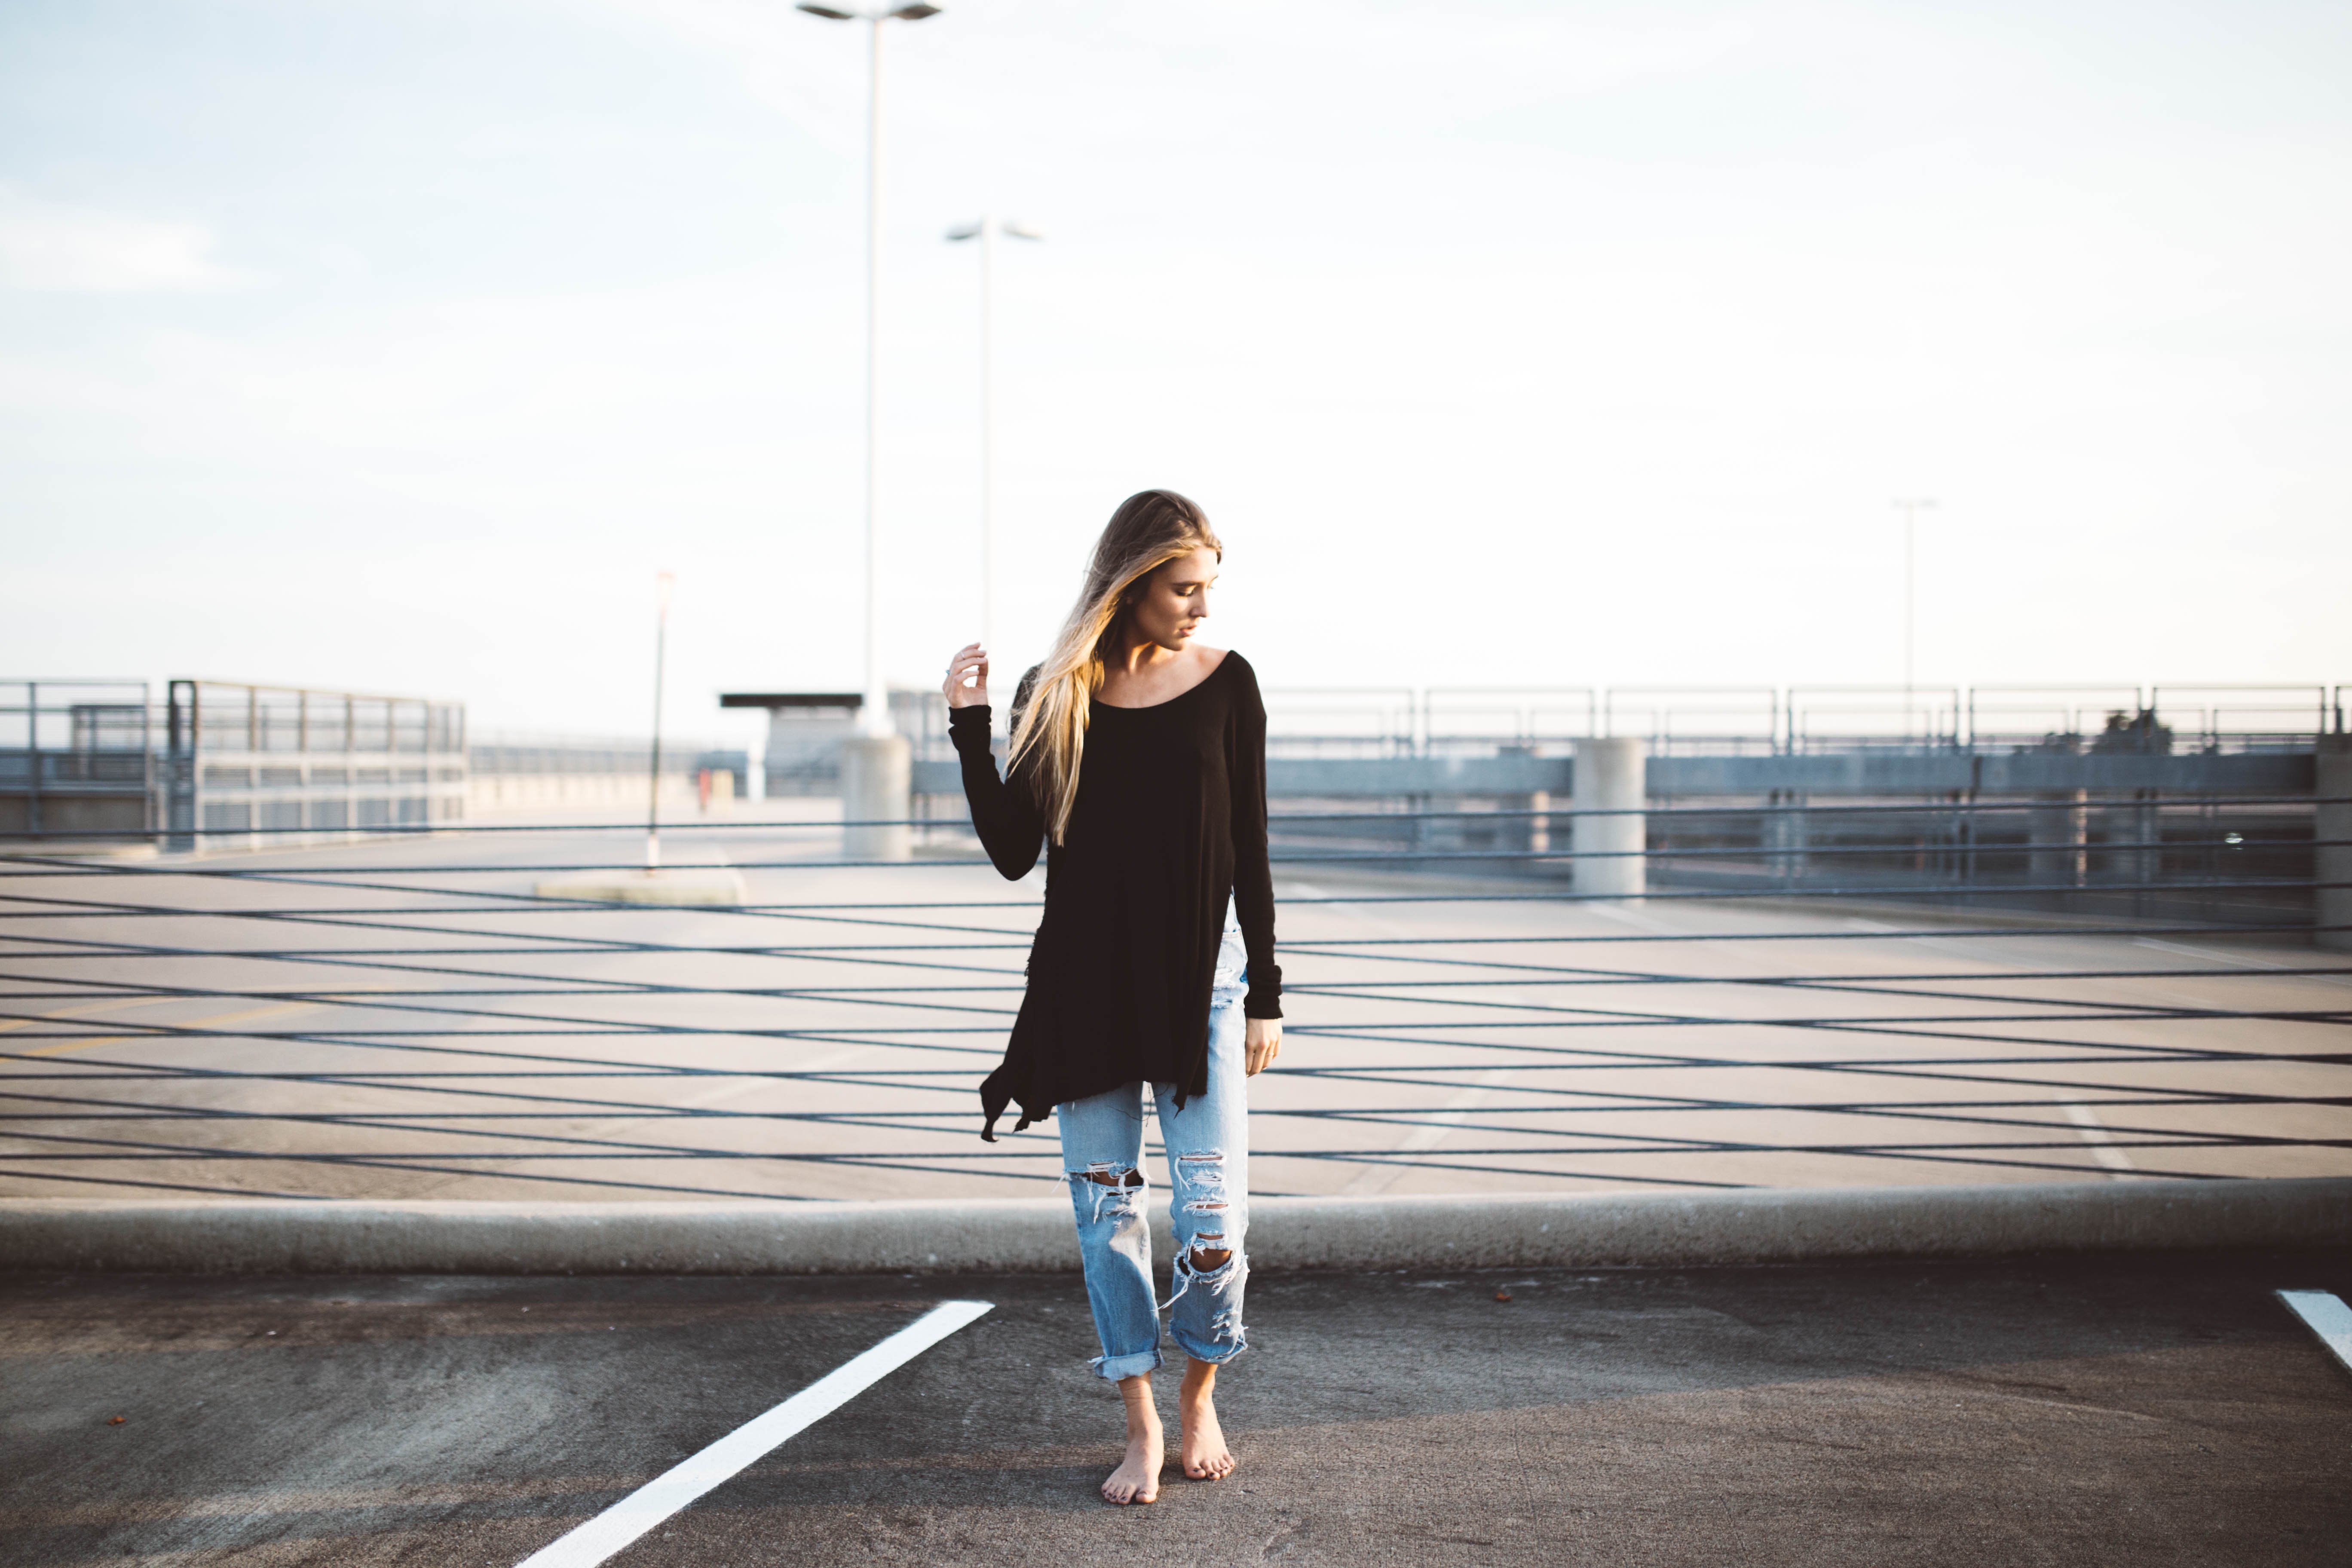
person, girl, woman, white, spring, fashion, blue, clothing, outerwear, parking garage, dress, photograph, photo shoot